Mini Coupé and Roadster

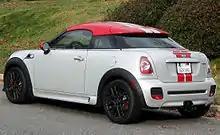
Rear view of Coupé JCW

The range of the Coupé follows a similar pattern to other Mini models; featuring Cooper, Cooper S, Cooper SD and the range-topping John Cooper Works (JCW). The JCW version accelerates from in 6.4 seconds and a top speed of thanks to a turbocharged 1,598 cc four-cylinder. The Cooper SD is a 2.0 L turbo diesel producing available in some markets. All are equipped with a six-speed manual gearbox with the option of six-speed Steptronic automatic.